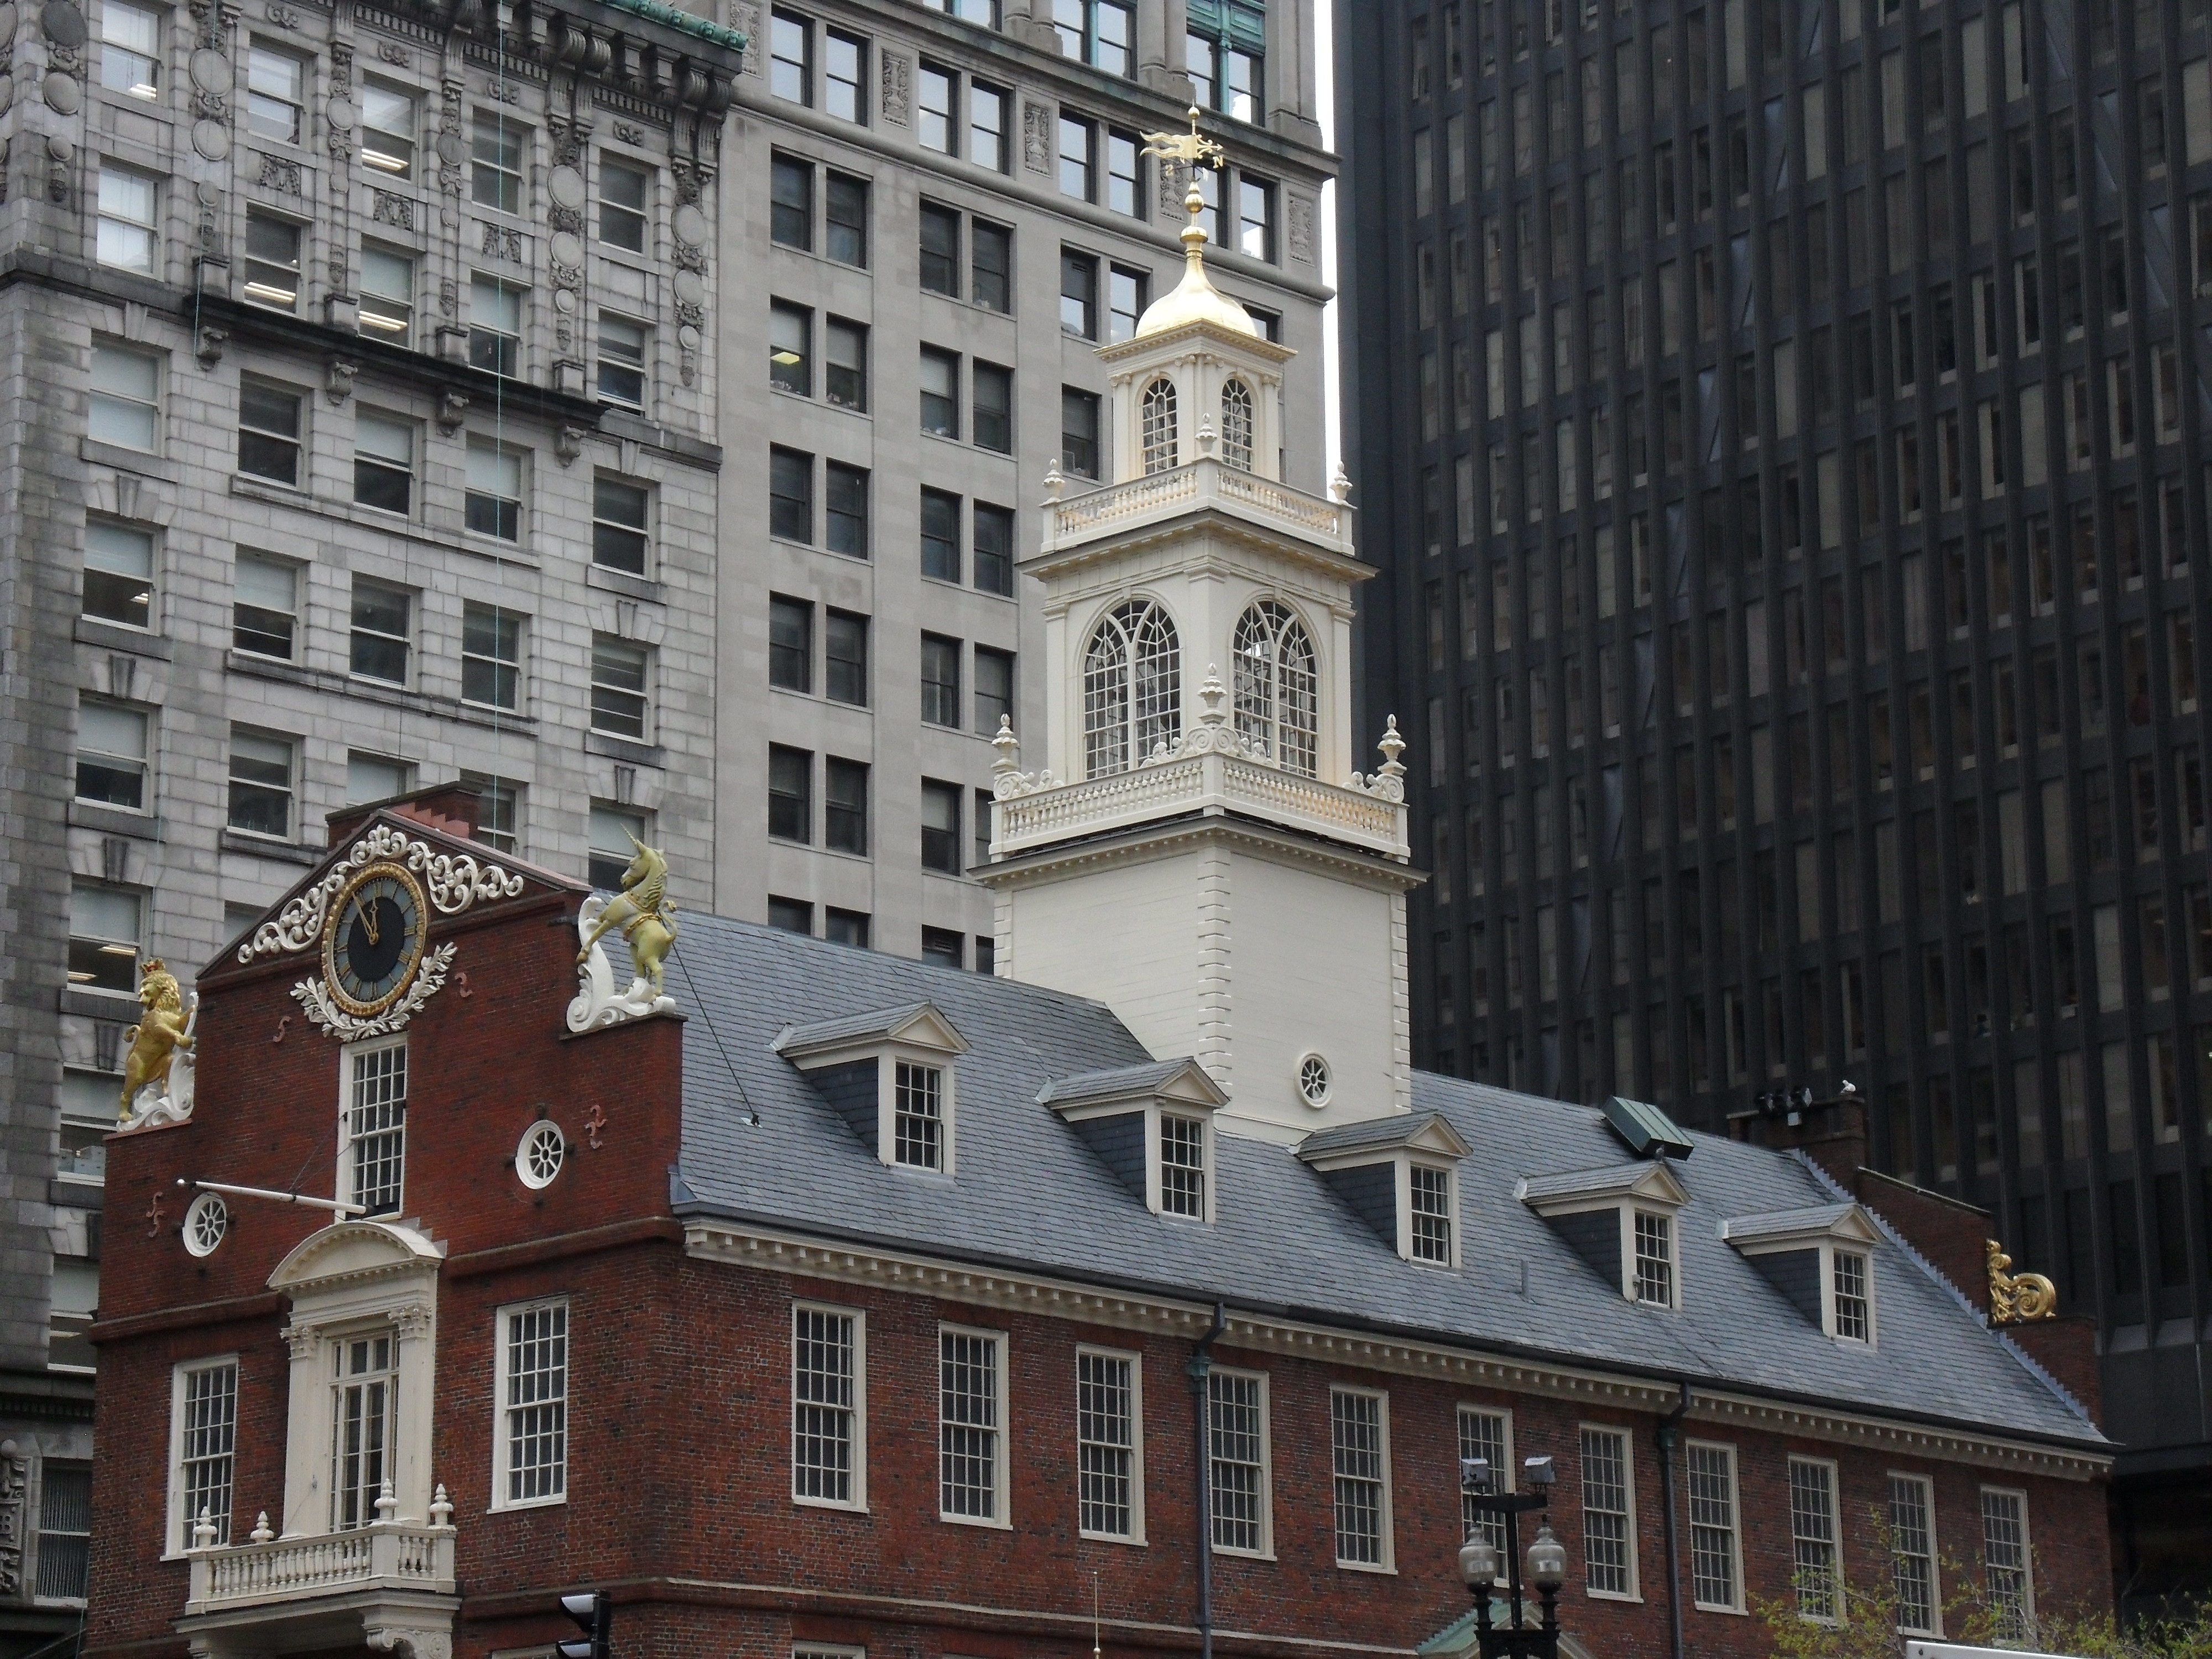
architecture, house, town, building, city, cityscape, downtown, tower, landmark, facade, tower block, boston, massachusetts, neighbourhood, urban area, residential area, freedom trail, human settlement, old state house